Flo Anthony

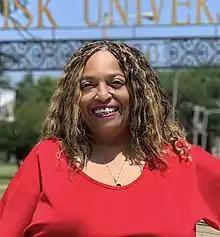
Flo Anthony

Florence "Flo" Anthony is a gossip columnist, syndicated radio host, TV contributor and author. She is an African-American reporter who writes for the gossip page of the "Philadelphia Sun". Anthony resides in the East Harlem section of New York City.